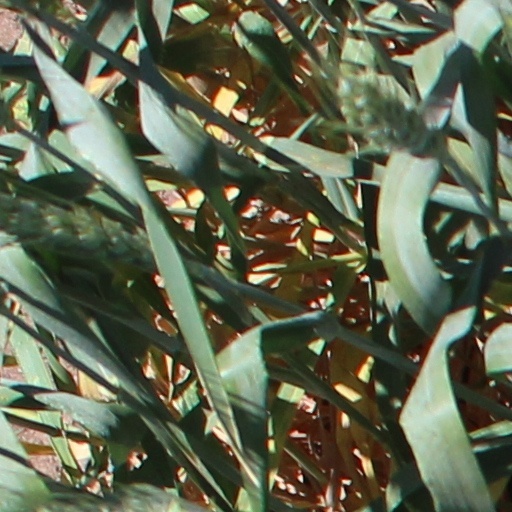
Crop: wheat